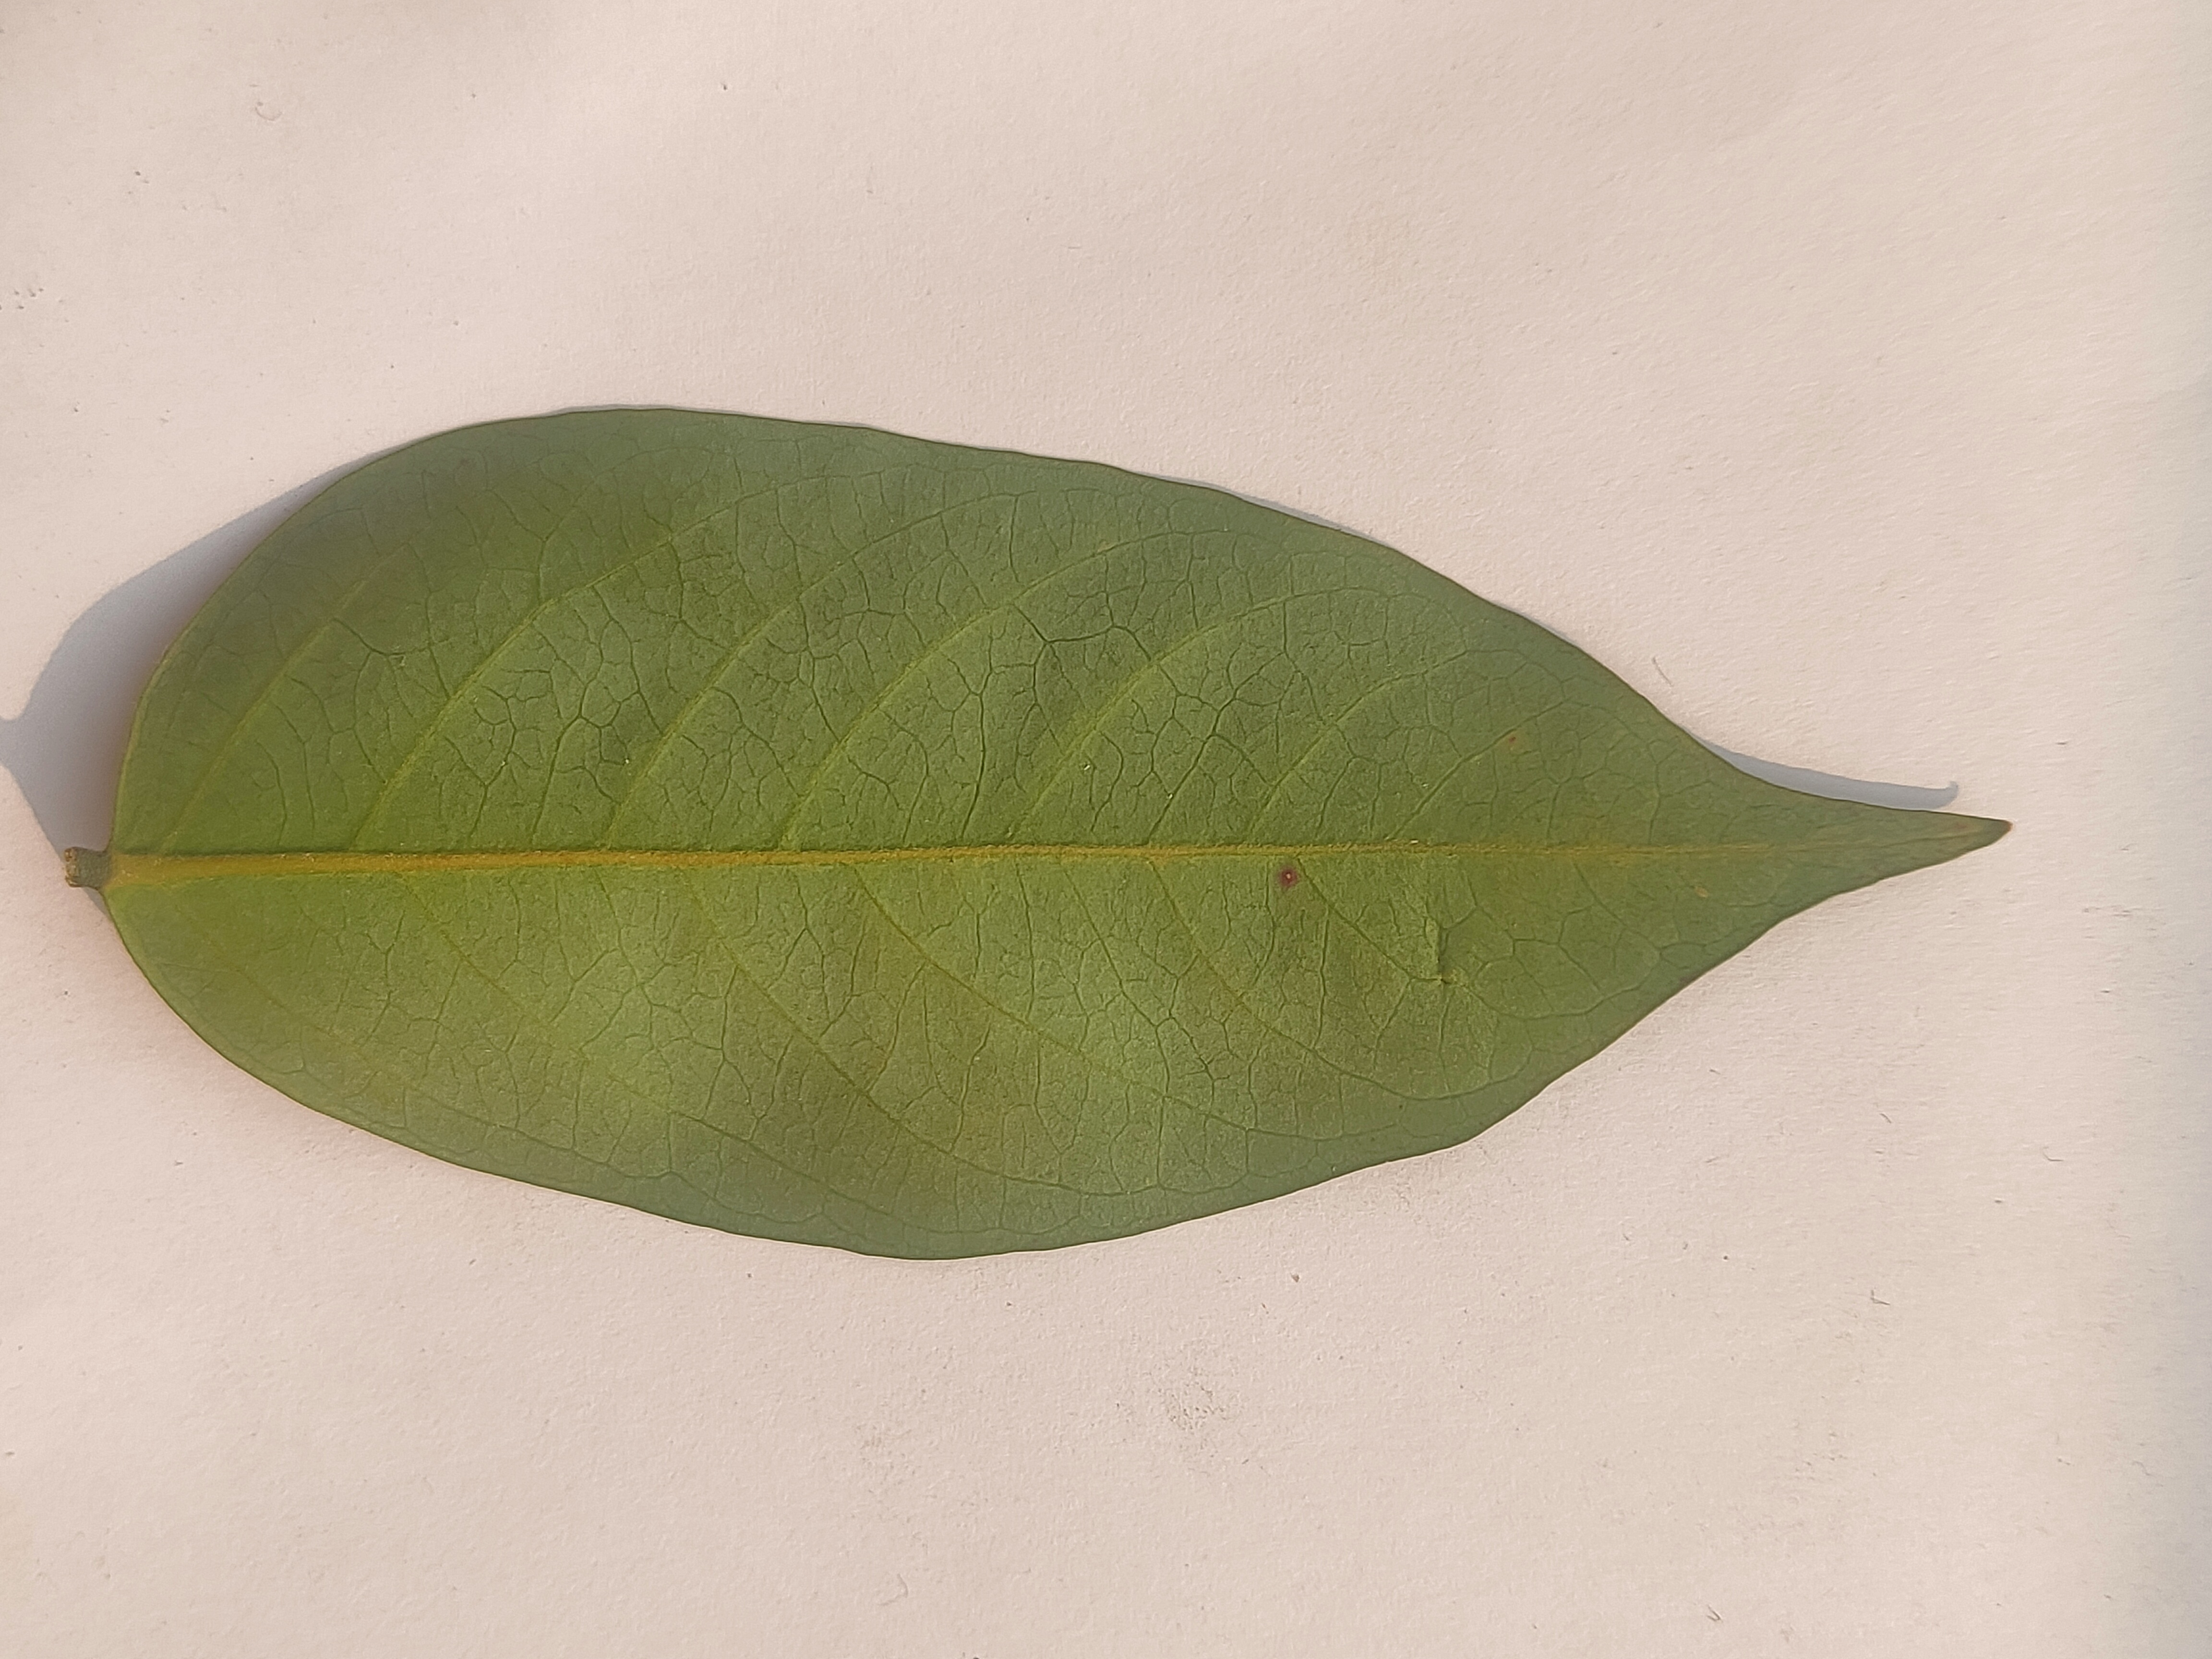
Leaf variety: Star Fruit